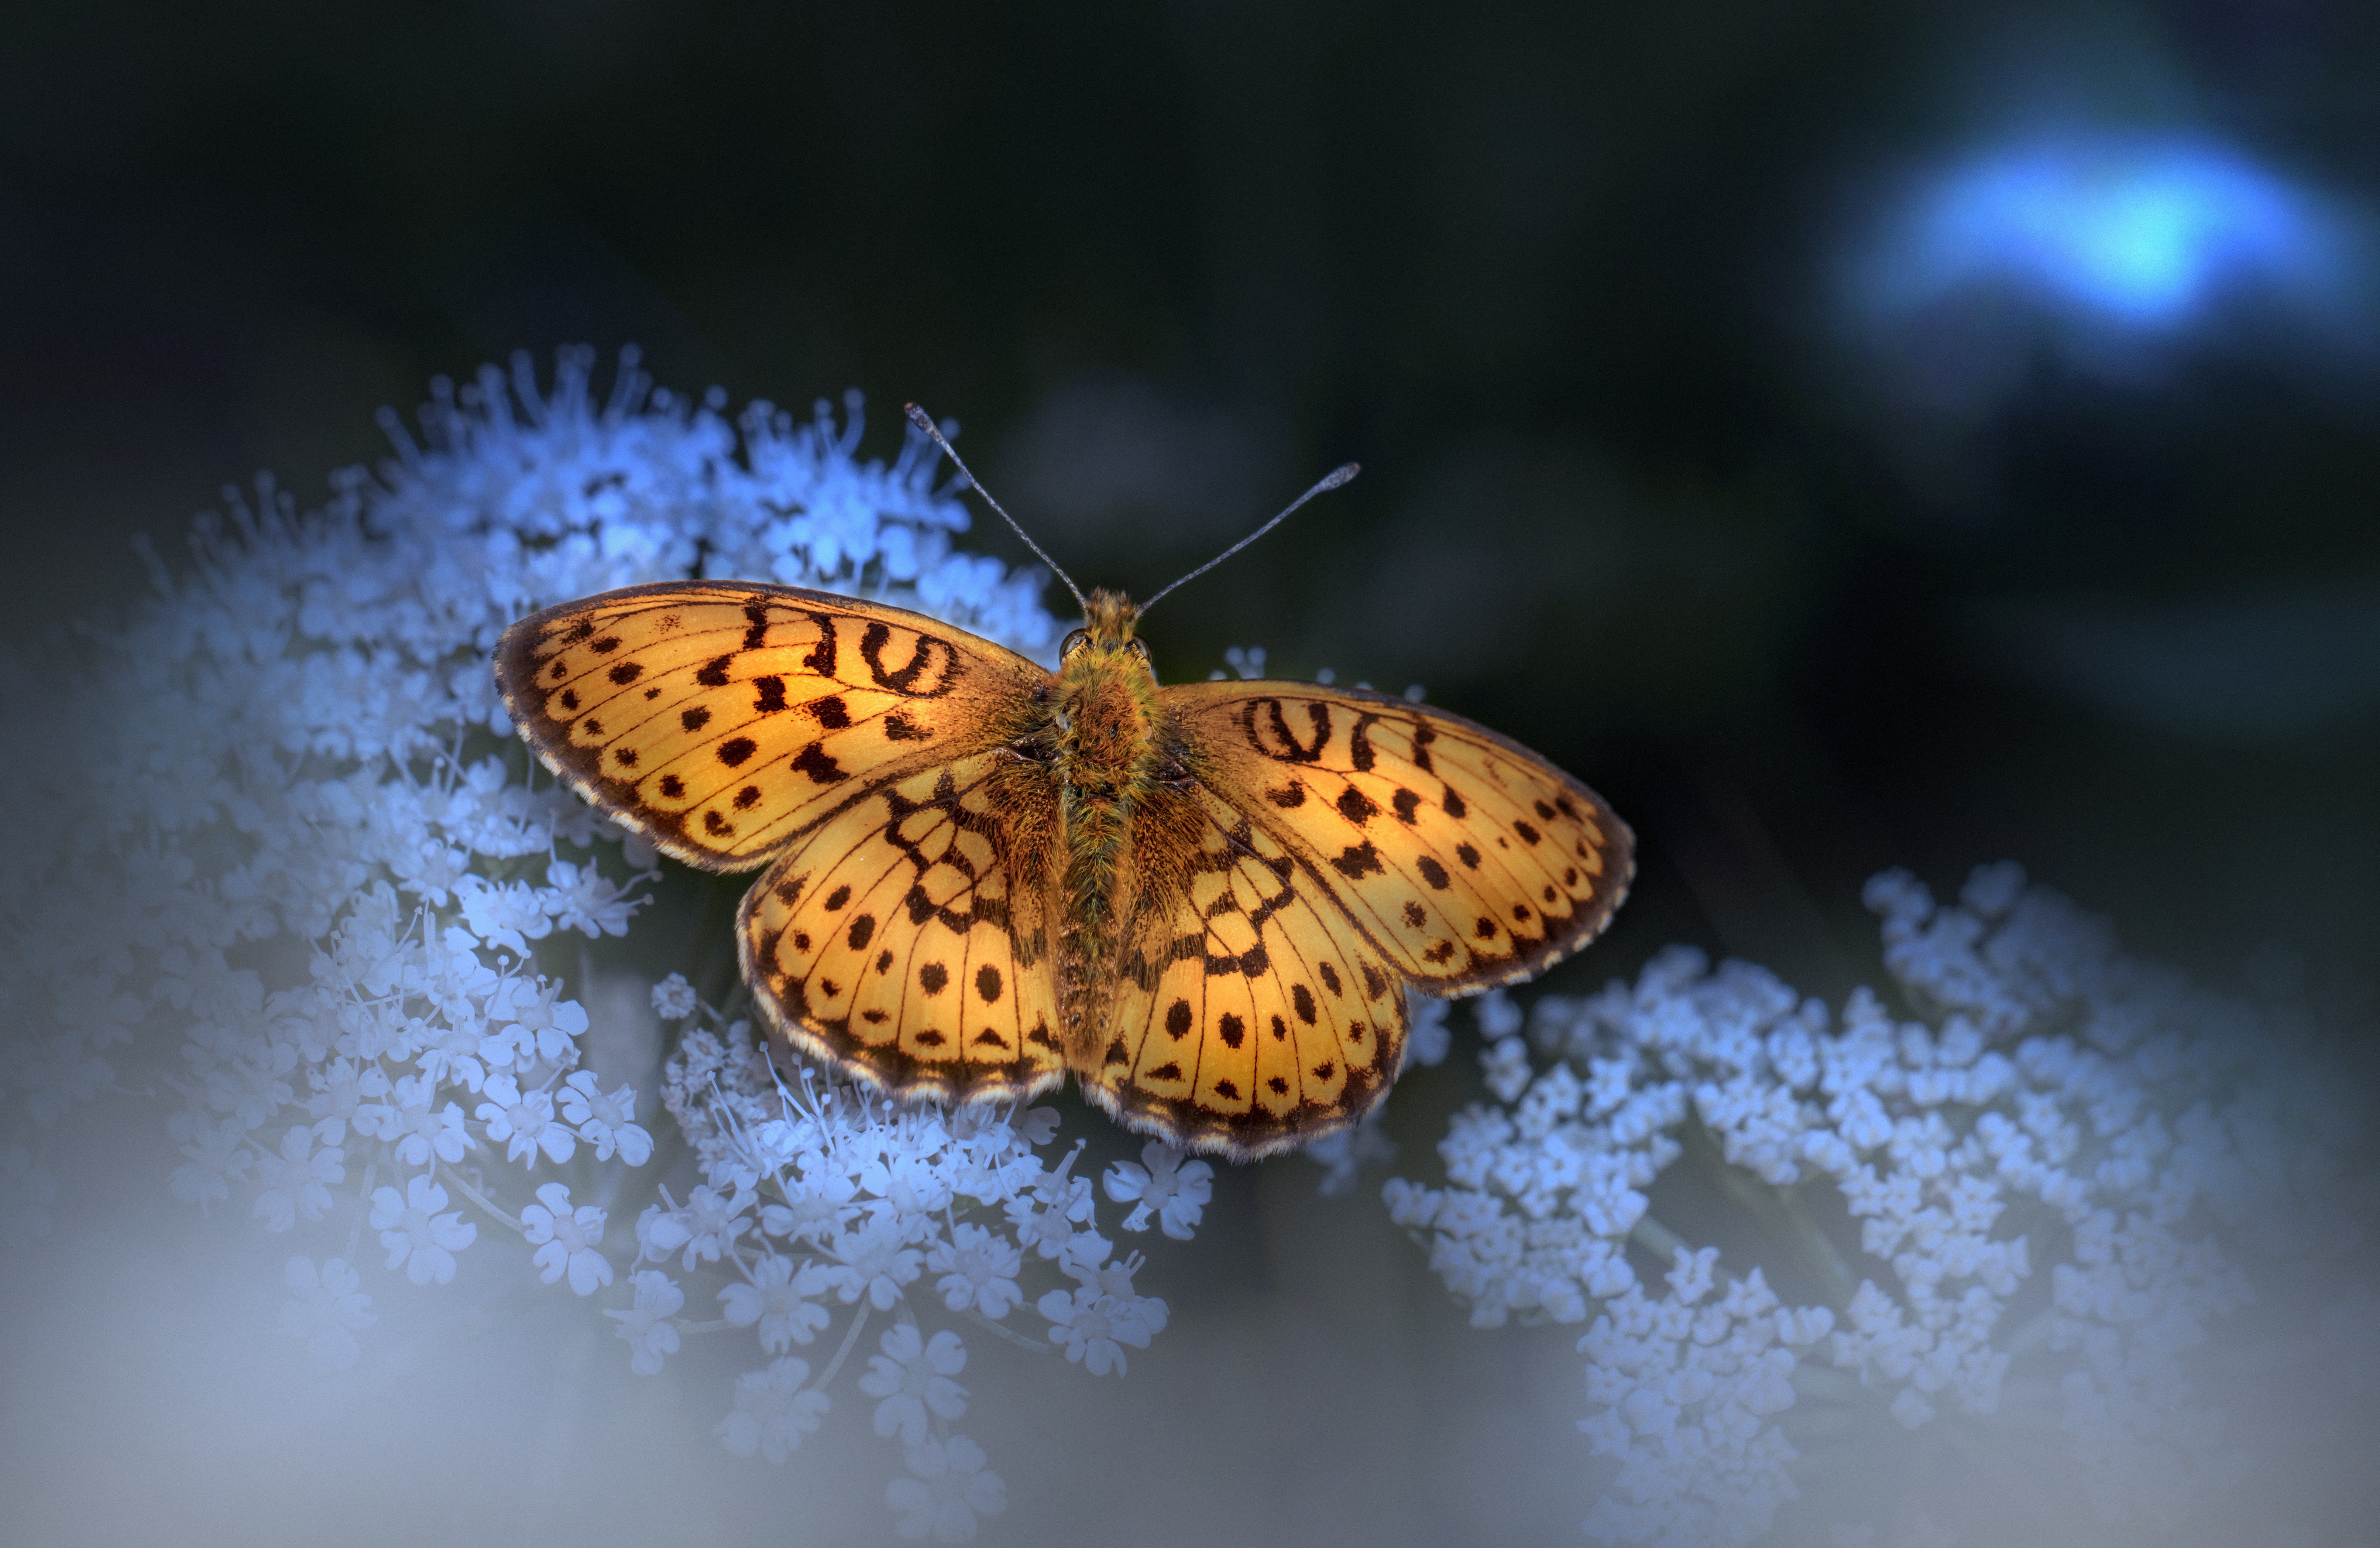
animals, pollinator, Boloria, insect, butterfly, arthropod, moths and butterflies, terrestrial animal, Melitaea, Pearl bordered fritillar, silver washed fritillary, argynnis, symmetry, plant, macro photography, invertebrate, high brown fritillary, wing, wildlife, electric blue, pattern, moth, still life photography, Dark green fritillary, Small pearl bordered butterfly, darkness, brush footed butterfly, lycaenid, riodinidae, lily family, pieridae, issoria, queen of spain fritillary, wildflower